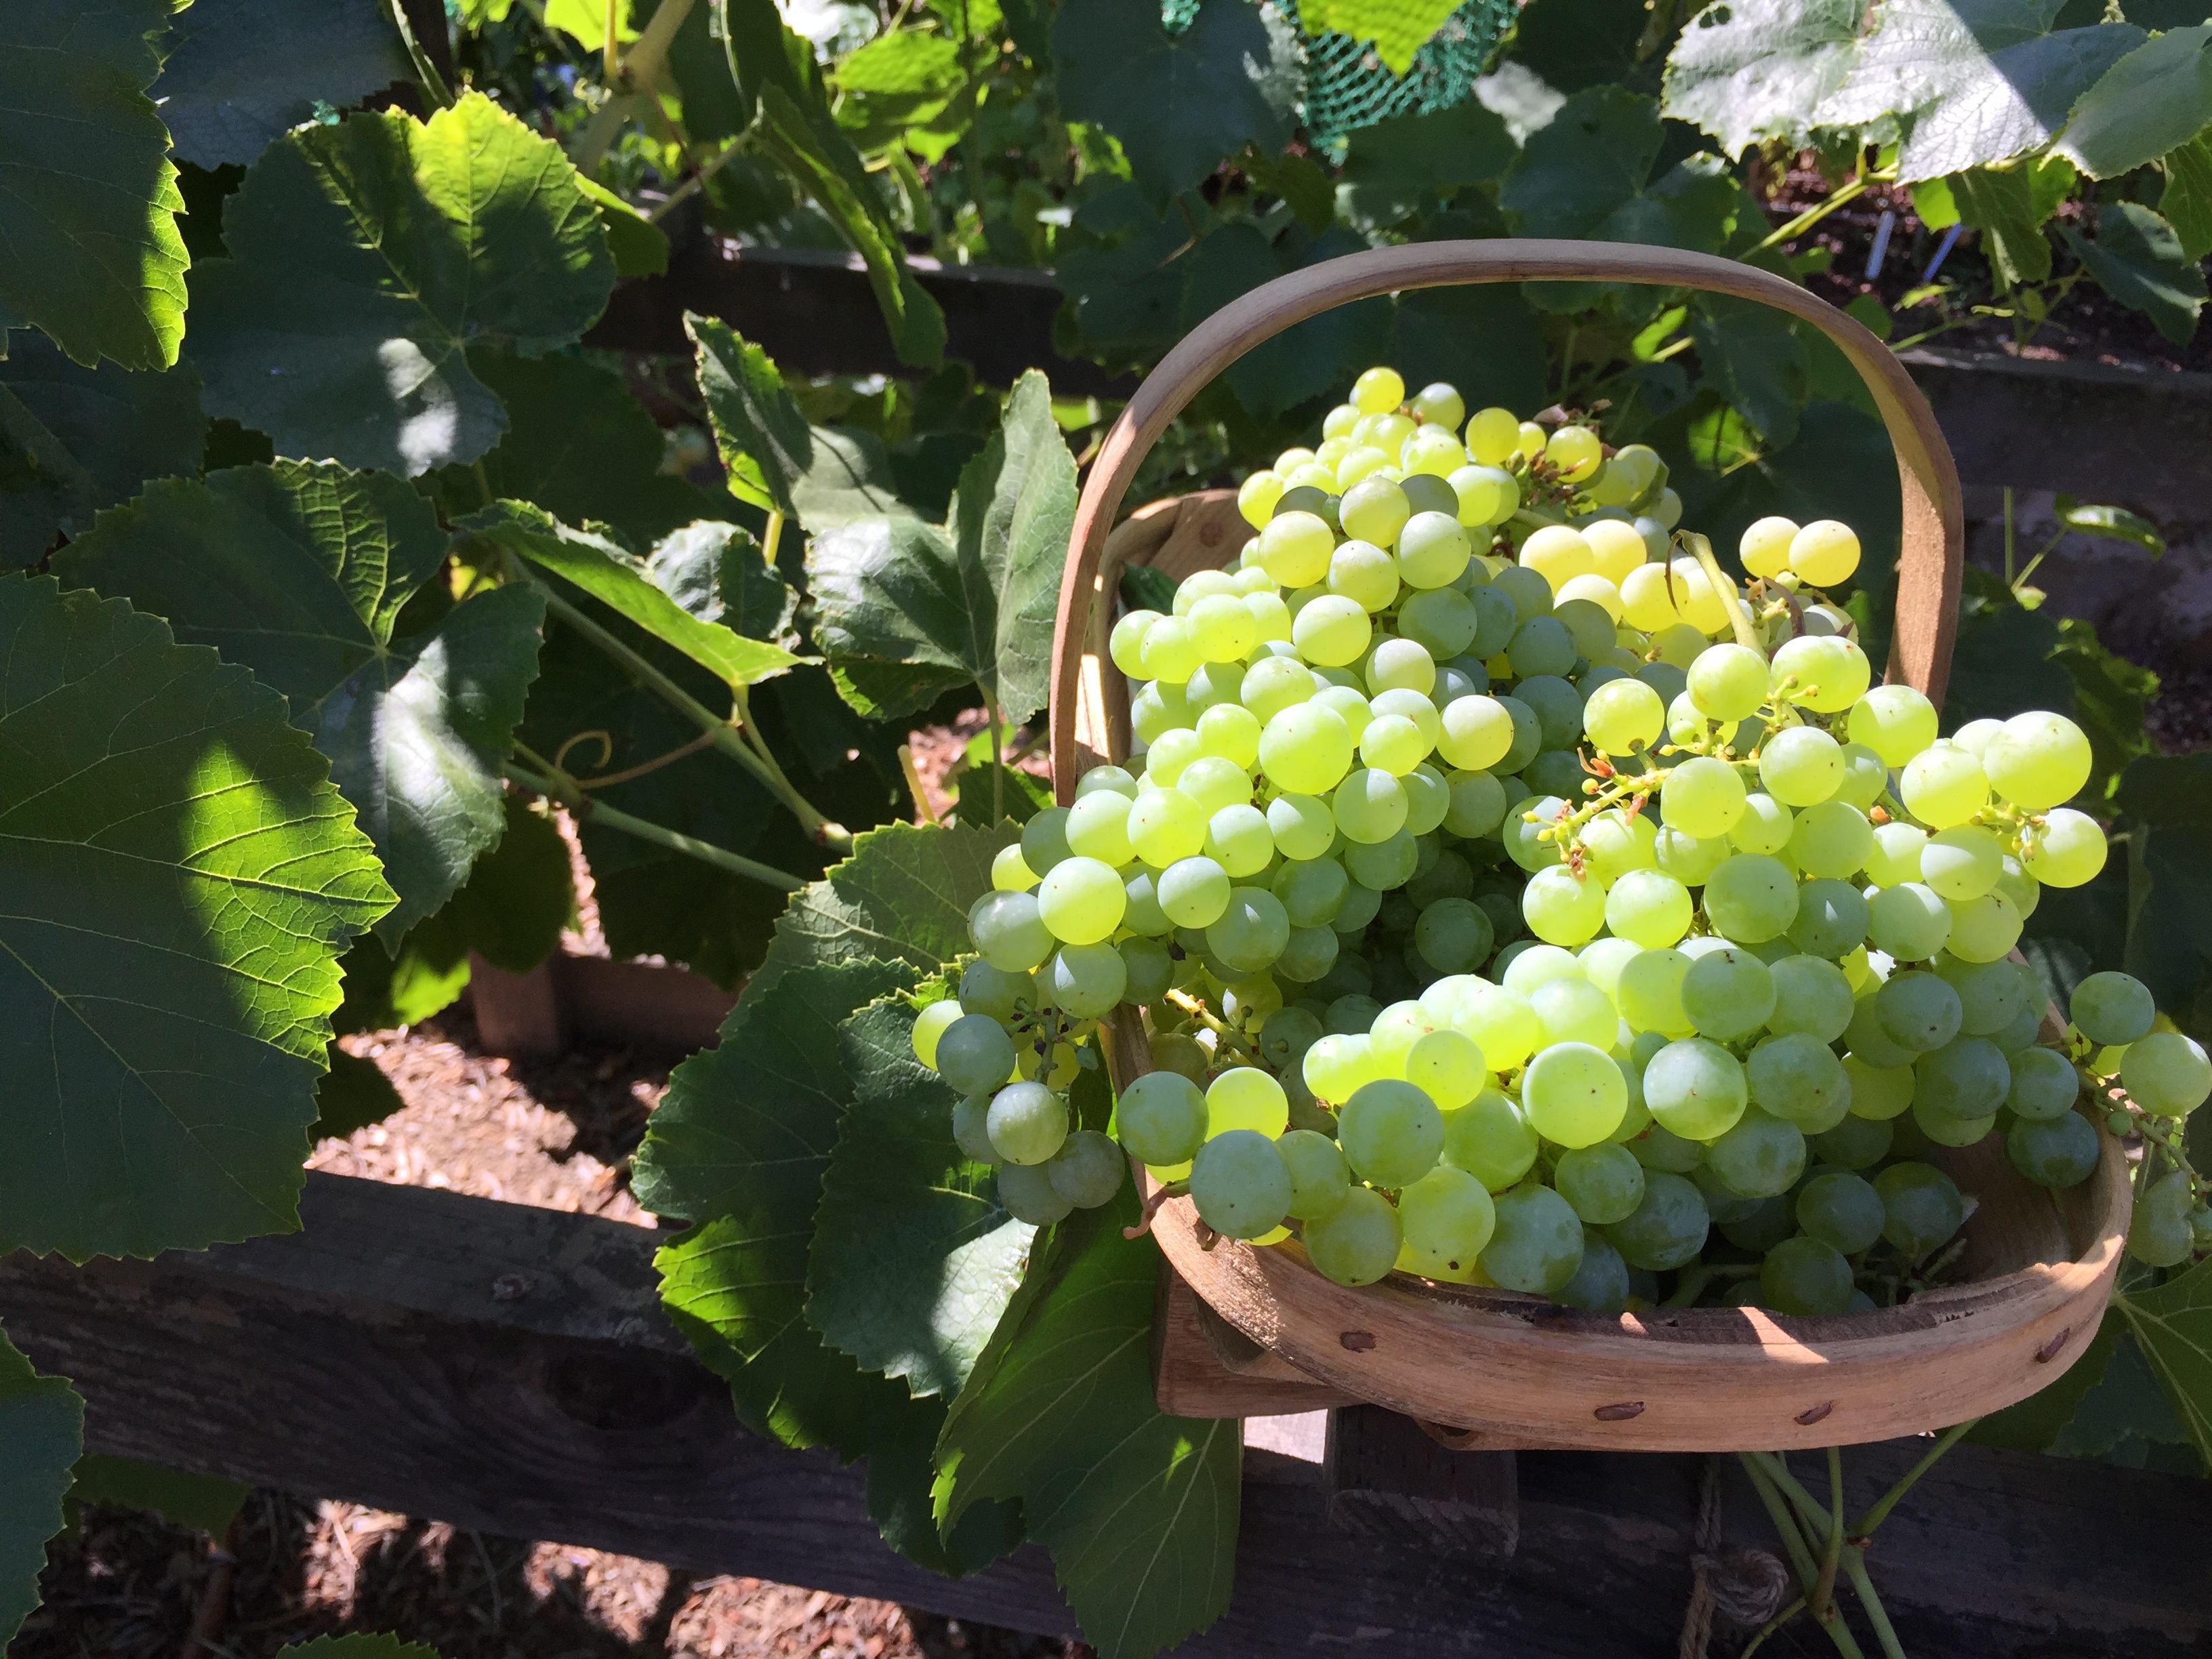
nature, plant, grape, vineyard, fruit, flower, bloom, food, harvest, produce, natural, botany, agriculture, garden, basket, shrub, grapes, organic, flowering plant, vitis, my garden, coccoloba uvifera, land plant, grapevine family